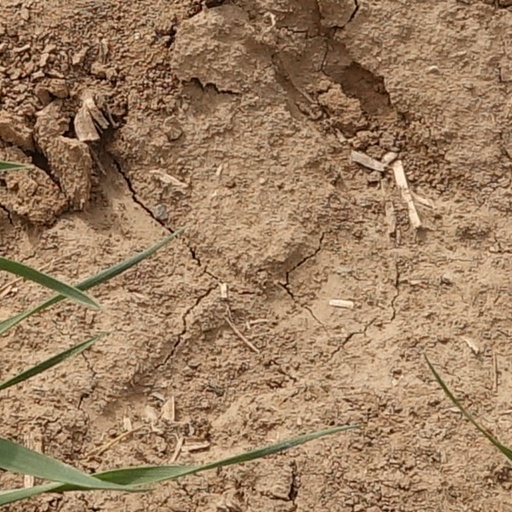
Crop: wheat